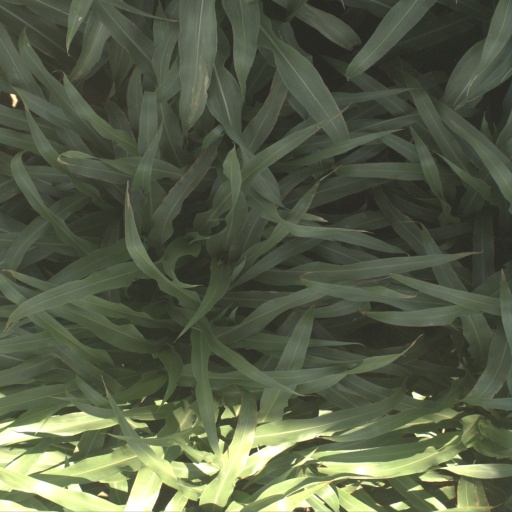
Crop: sorghum